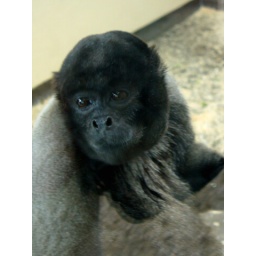
Woolly monkey sitting by the window!  Hewwo wittle baby! Ooozhouzhouzhou!